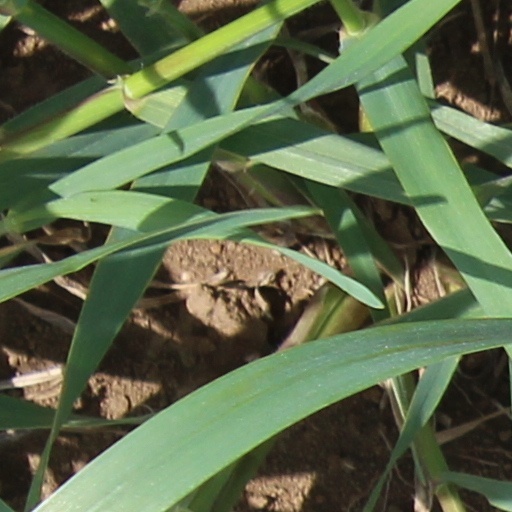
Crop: wheat